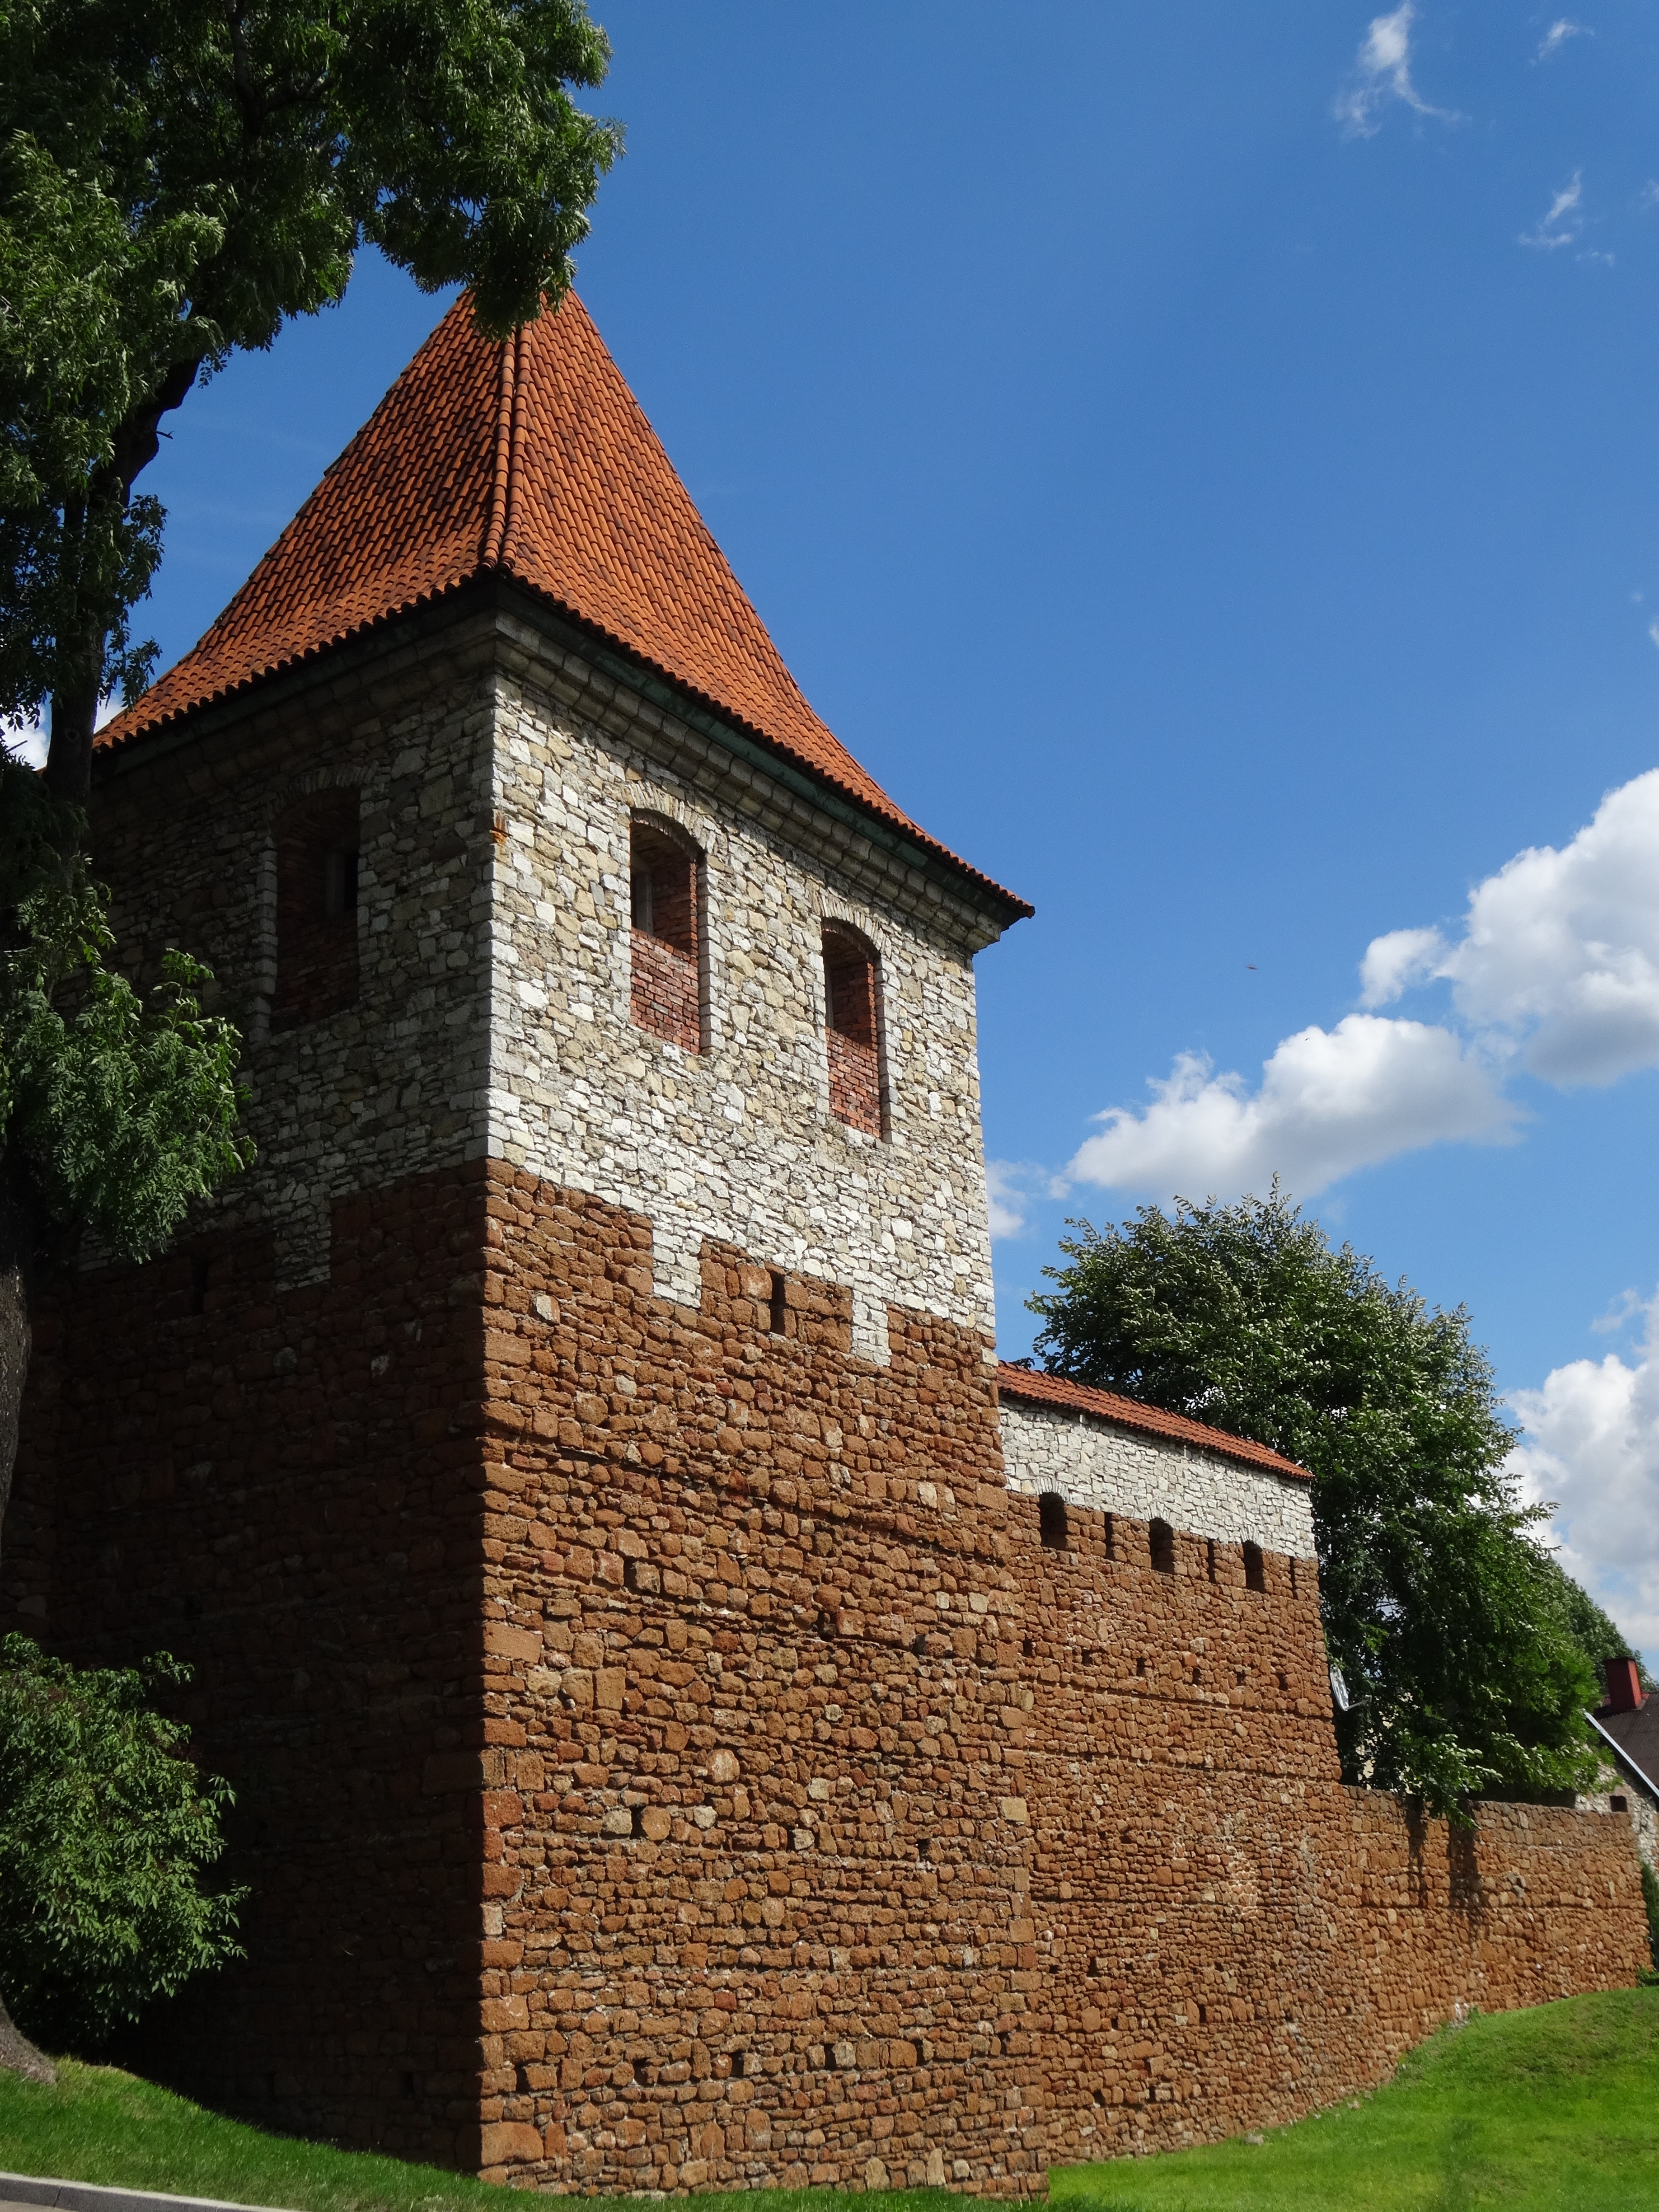
architecture, house, building, chateau, village, tower, cottage, church, chapel, tourism, place of worship, tour, monastery, poland, history, estate, rural area, olkusz, the market, spanish missions in california